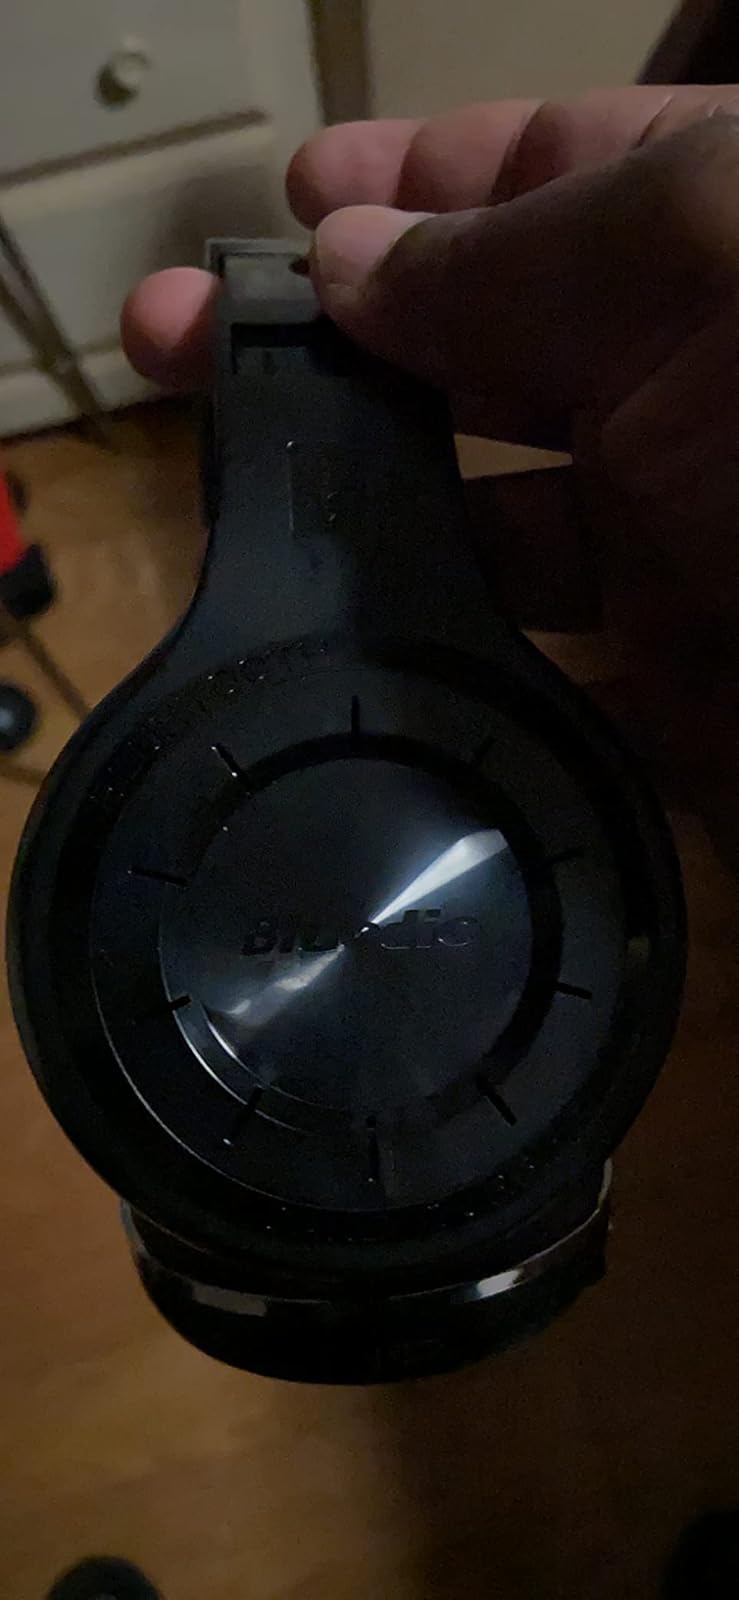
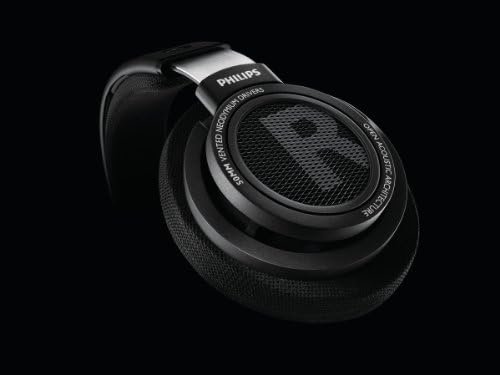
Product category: headphones
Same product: no